Seth Warner

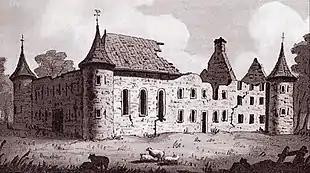
A nineteenth-century sketch of the ruins of the Château fort de Longueuil, which served as Warner's headquarters in 1775

Warner's headquarters became the Château fort de Longueuil, a late 17th-century "castle" with turrets in the village of Longueuil.